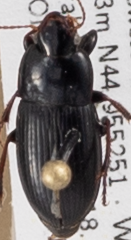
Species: Harpalus opacipennis
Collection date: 2018-07-26
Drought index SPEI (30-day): -1.348
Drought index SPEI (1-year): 1.834
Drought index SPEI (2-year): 1.01